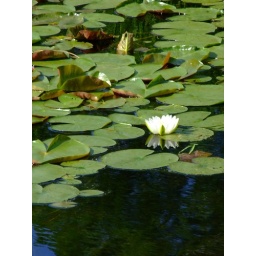
water lilys on the bear river in lac du flambeau wisconsin.